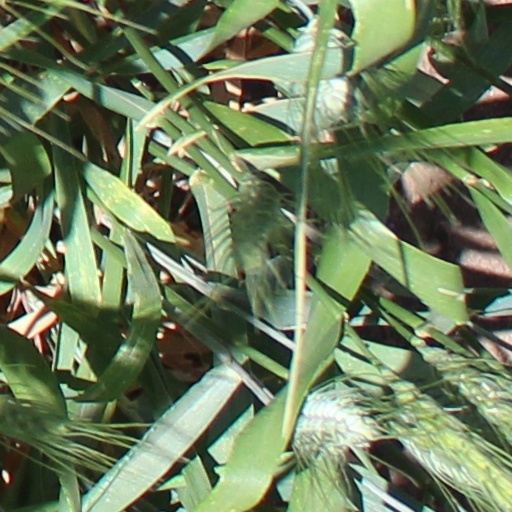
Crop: wheat